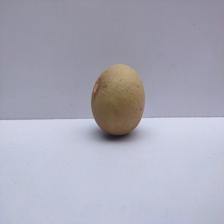
Size: Medium